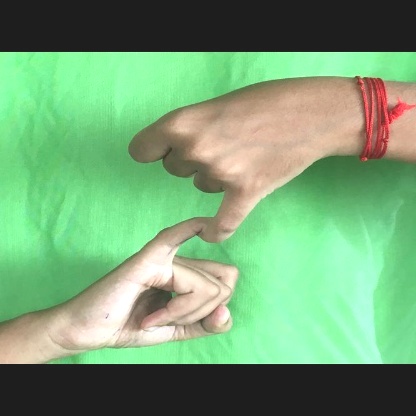
Mudra: Kilaka